Salzburg Residenz

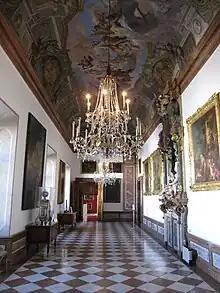
"Bildergalerie" at the Salzburg Residenz

The wing of the Salzburg Residenz called "Wallistrakt" is a part of its vast complex. It is a composition of various architectural components built during different construction stages. The apartment in the Wallistrakt has not been dealt with as a part of the prince-archiepiscopal residence in literature, due to several re-constructions and changes of proprietors.